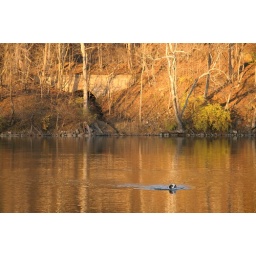
Unknown dog swimming in the C&amp;amp;O Canal in Great Falls, MD.